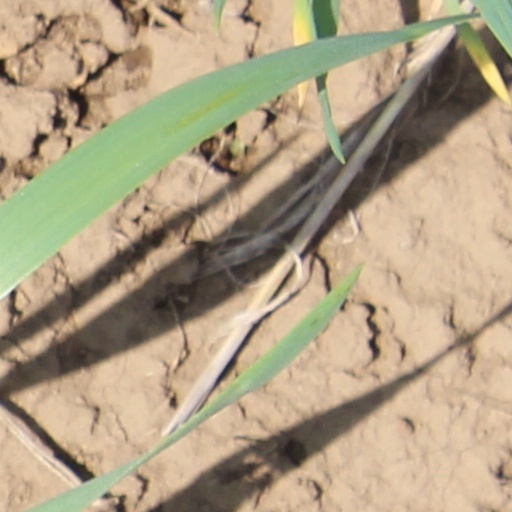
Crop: wheat